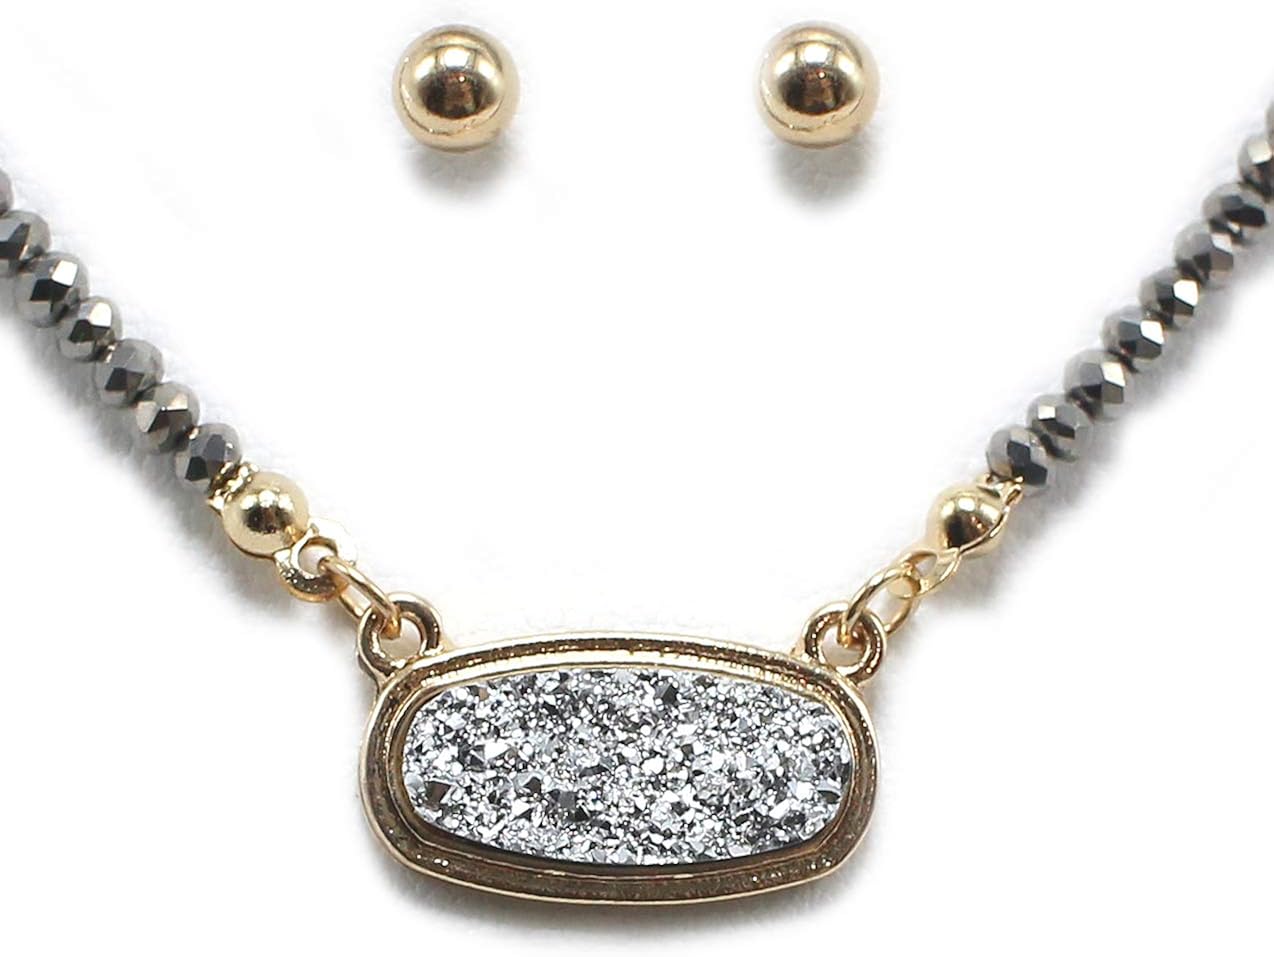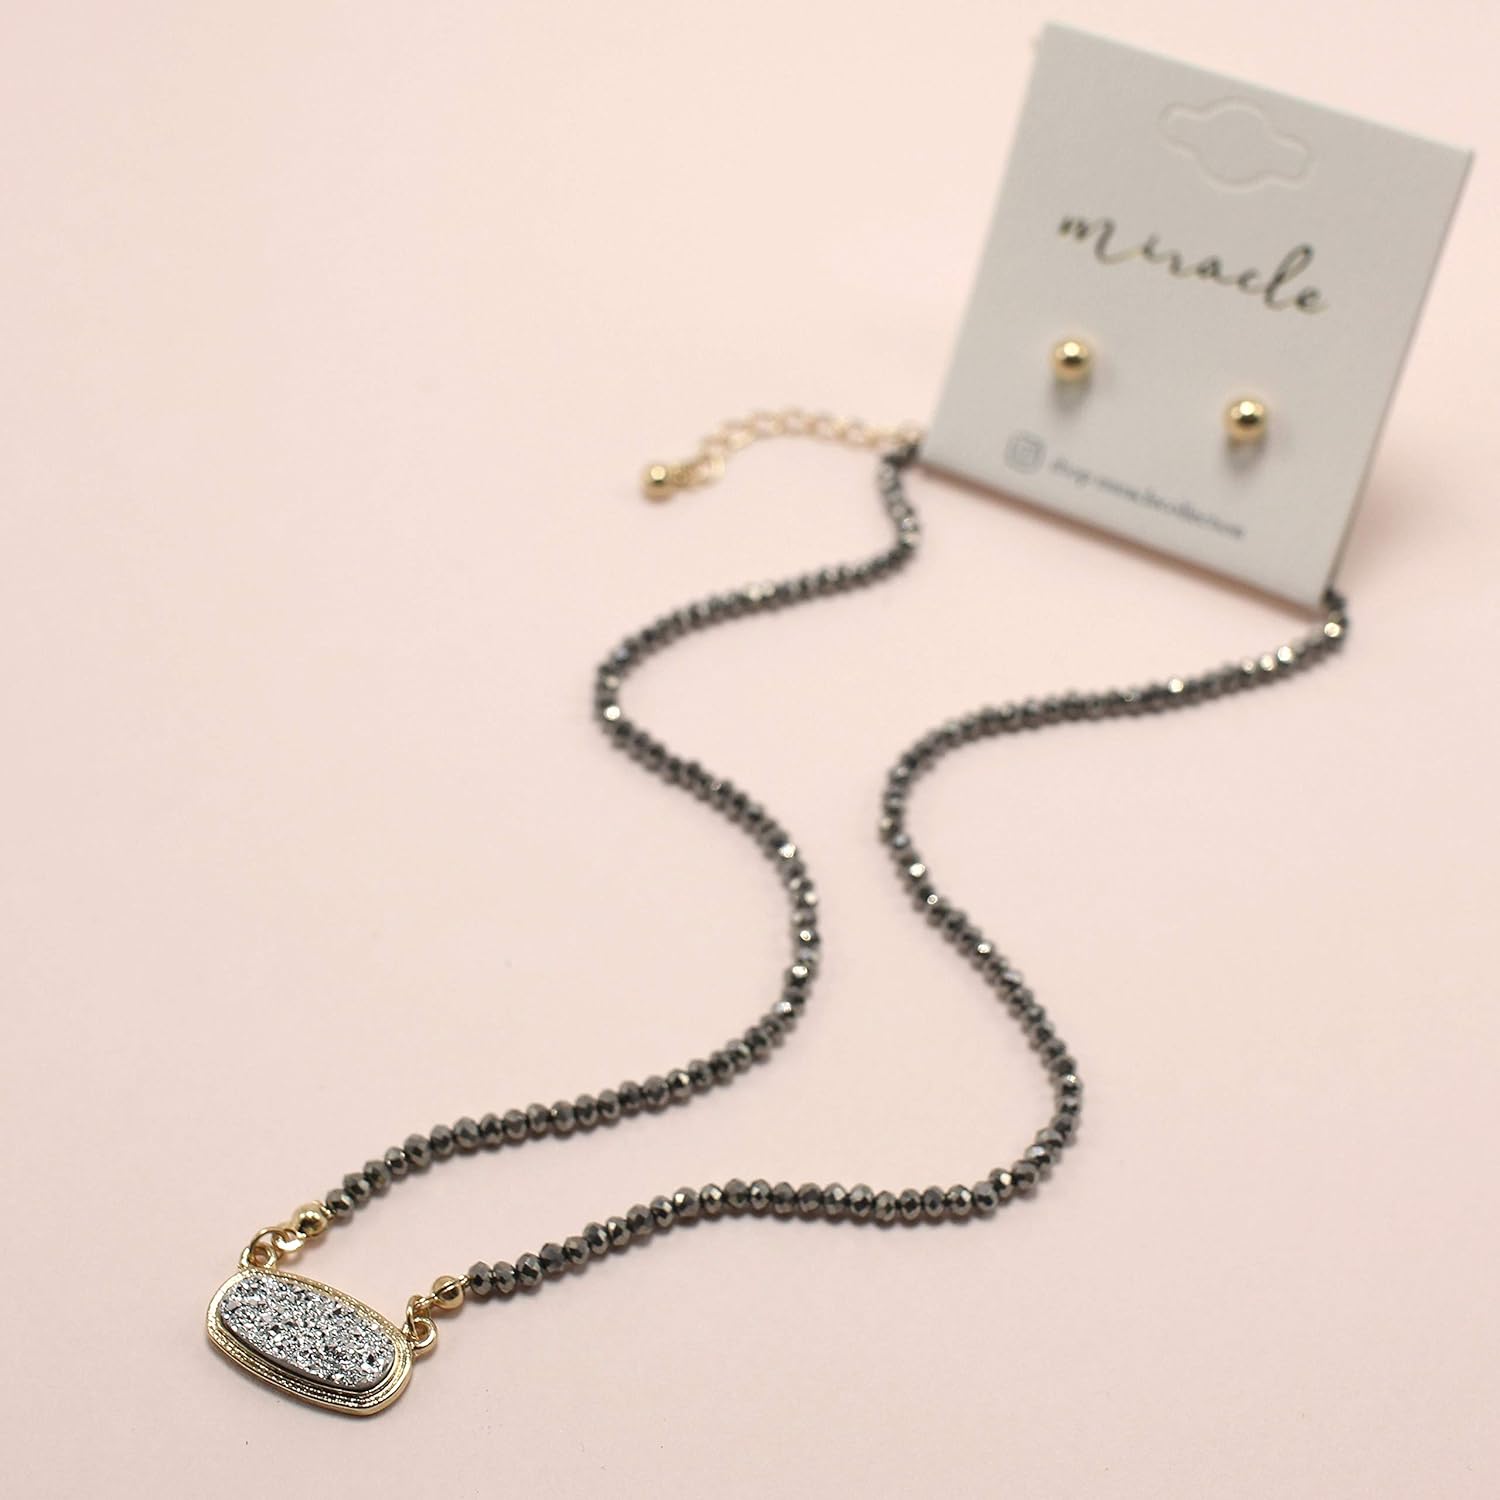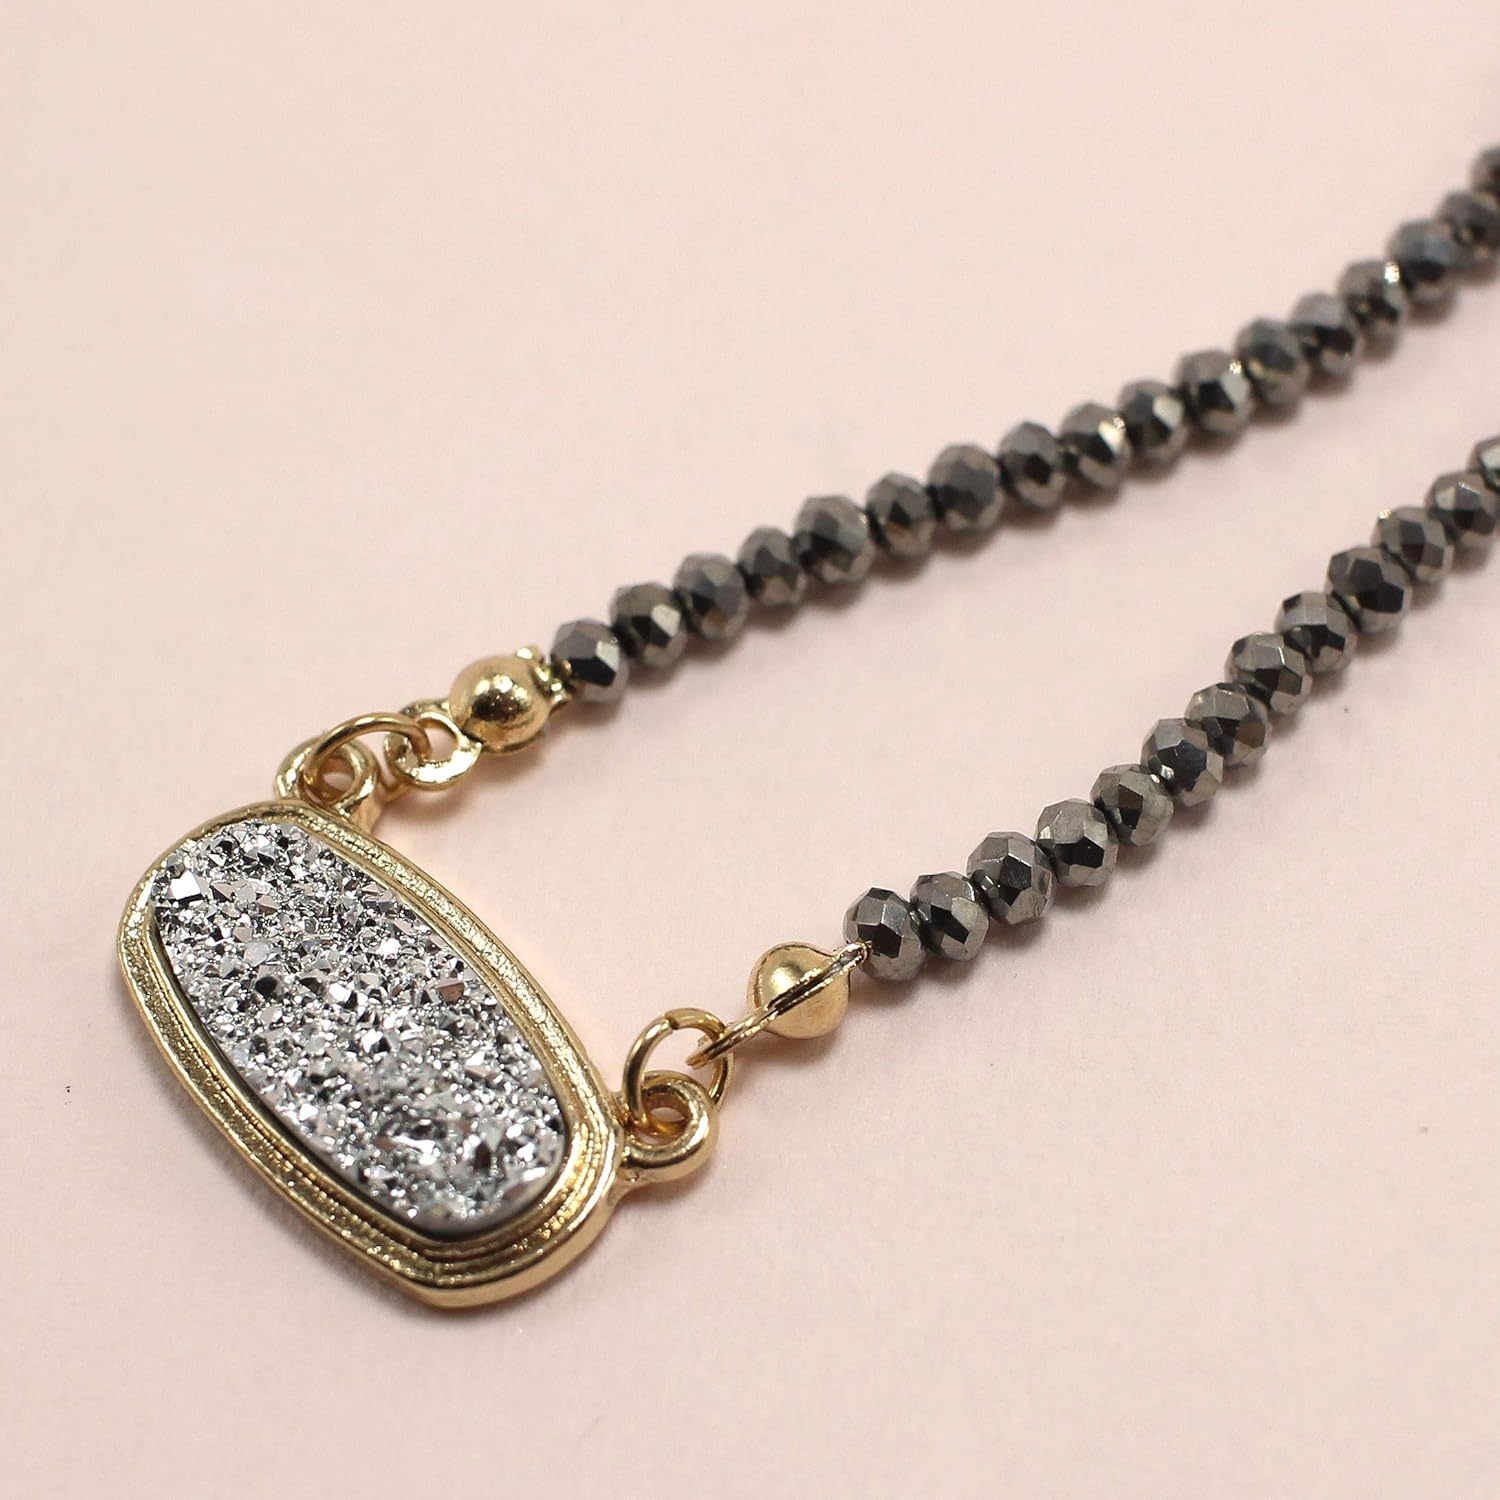
Miracle Collection Faux Druzy with Crystal Bead Necklace Set for Women fashion Birthday and Christmas Unique Gift for Her
Category: AMAZON FASHION
The Good quality of stimulated Druzy and Delicate crystal beads make beautiful statement pieces while remaining comfortable to wear. 16 inch x 3inch
Features: Package includes: 1 Necklace with Small Stud Earrings. | Length: 16 inch + 3 inch (extension) | Design:The Good quality of stimulated Druzy and Delicate crystal beads make beautiful statement pieces while remaining comfortable to wear. | Perfect Gift: Perfect gift for friends,family and others.It can be used in game day and various occasions(party,wedding,birthday,valentines day,mothers day,banquet) also daily wearing. | Design of Miracle collection. 100% satisfaction and charge back guarantee.